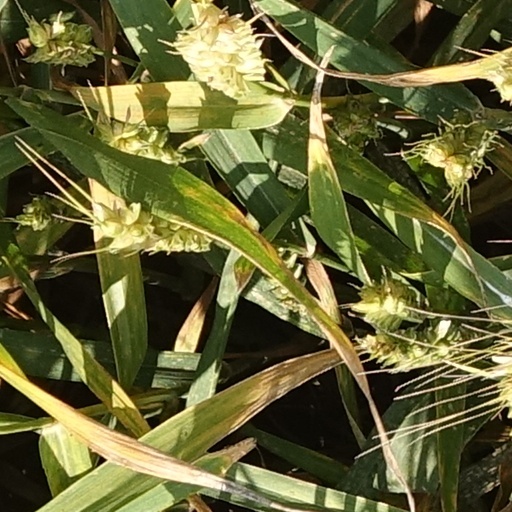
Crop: wheat